Pink pigeon

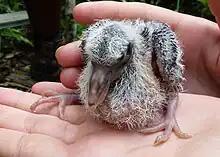
Chick

Habitat degradation, introduced predators, and wildlife disease are the major ongoing threats to the pink pigeon's survival. Only 2% of the native forest remains in Mauritius, with the majority of these remaining forests on upland slopes around the Black River Gorge National Park.